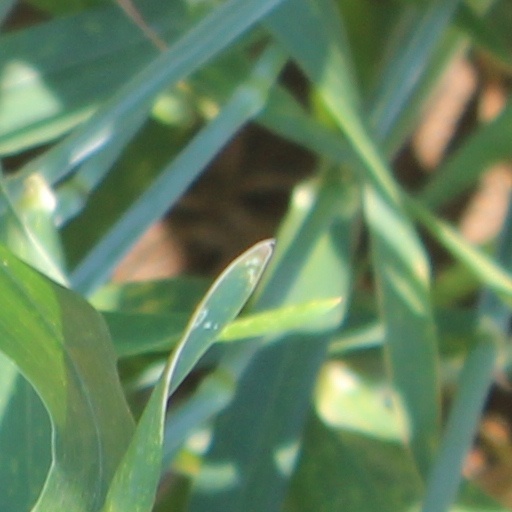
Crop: wheat